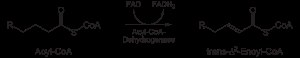
Beta-oxidation / β-oxidation i mitokondrier
Trin 1
β-oxidation eller beta-oxidation betegner nedbrydningen af fedtsyrer gennem trinvis fraspaltning af acetyl coenzym A. Navnet kommer af at fraspaltningen sker mellem fedtsyrens 2. og 3. carbonatom regnet fra enden med carboxylsyren.